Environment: real
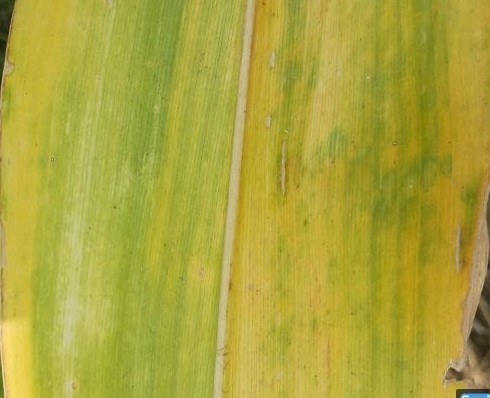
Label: nitrogen_deficiency